Blueshirts

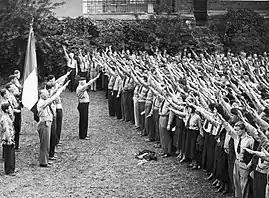
O'Duffy with Blueshirts (female members were termed "Blue Blouses").

In January 1933, the Fianna Fáil government called a surprise election, which the government won comfortably. The election campaign saw a serious escalation of rioting between IRA and ACA supporters. In April 1933, the ACA began wearing the distinctive blueshirt uniform.